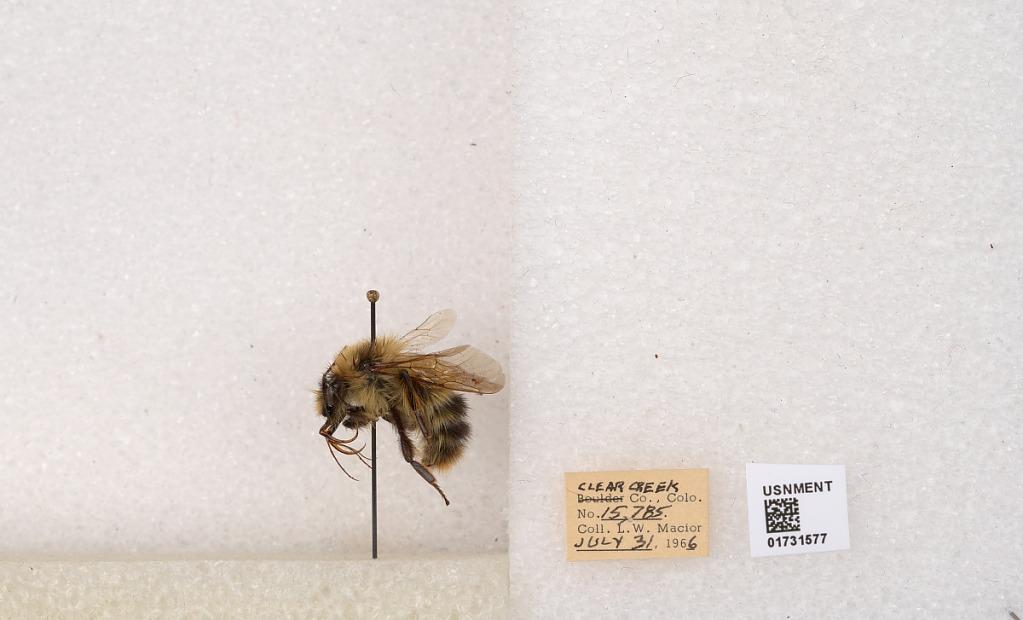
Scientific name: Bombus kirbyellus
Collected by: L. Macior
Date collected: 1966-7-31
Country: United States
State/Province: Colorado
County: Clear Creek
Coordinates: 39.6891, -105.644